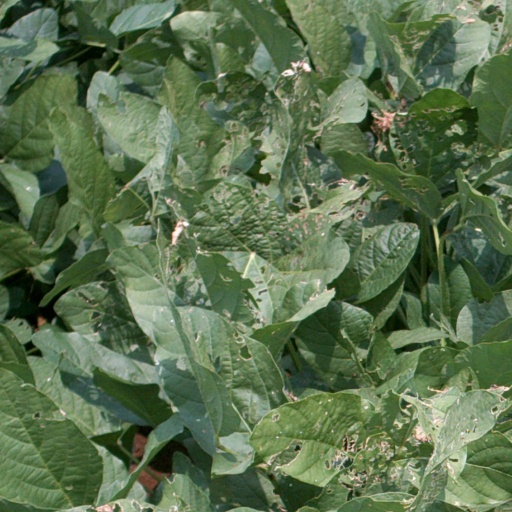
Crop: soybean